Heliotropium indicum

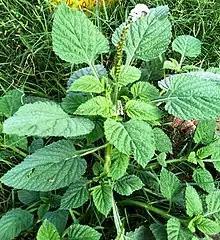
Indian heliotrope ("Heliotropium indicum")

Indian heliotrope is an annual, erect, branched plant that can grow to a height of about . It has a hairy stem, bearing alternating ovate to oblong-ovate leaves. It has small white or purple flowers with a green calyx; five stamens borne on a corolla tube; a terminal style; and a four-lobed ovary.